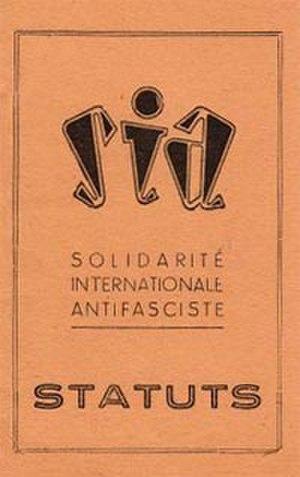
Statuts de la section française de Solidarité Internationale Antifasciste
Solidarité internationale antifasciste, en espagnol Solidaridad Internacional Antifascista, est fondée en Espagne, le 27 mai 1937, par la Confédération nationale du travail avec les autres organisations libertaires, la Fédération anarchiste ibérique et la Fédération ibérique des jeunesses libertaires, composantes du Mouvement libertaire.